Petrella Airport

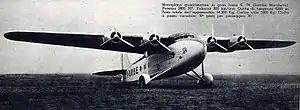
A Savoia-Marchetti 74 of Ala Littoria in Petrella airport

The Petrella Airport (officially called ""Aeroporto di Mogadiscio-Petrella"") was the first international airport in Italian Somalia. It was opened in 1928 -just 3 miles south of Mogadishu- with the name "Enrico Petrella" in honor of an Italian pilot who died a few years before in the same airport of Italian Mogadiscio (in 1921, when was a simple airstrip runway). In 1941 the airport was partially destroyed during WW2 and remained inactive for some years as a civilian airport: only military airplanes used it. In 1950 was reopened as a civilian airport by the Italian authorities of the ONU Fiduciary Mandate.